Russell Coleman

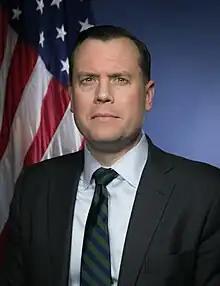
Official portrait, 2017

Russell Coleman (born January 3, 1976) is an American attorney and politician who is currently serving as the 52nd Attorney General of Kentucky. He previously served as United States Attorney for the Western District of Kentucky from 2017 to 2021.